Sturegatan

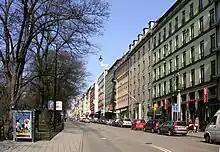
Sturegatan as seen from the south. Humlegården is located on the left-hand side.

Sturegatan is a street in the borough of Östermalm in Stockholm.